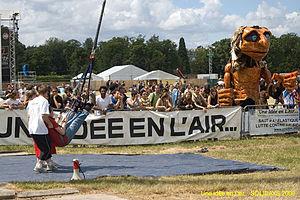
Saut à l'élastique aux SOLIDAYS avec ""Une idée en L'air"""
Solidays est un festival de musique organisé par l'association Solidarité sida, depuis 1999, sur l'hippodrome ParisLongchamp.